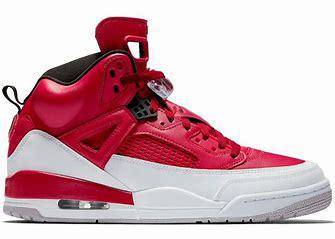
Brand: Jordan
Model: Spizike